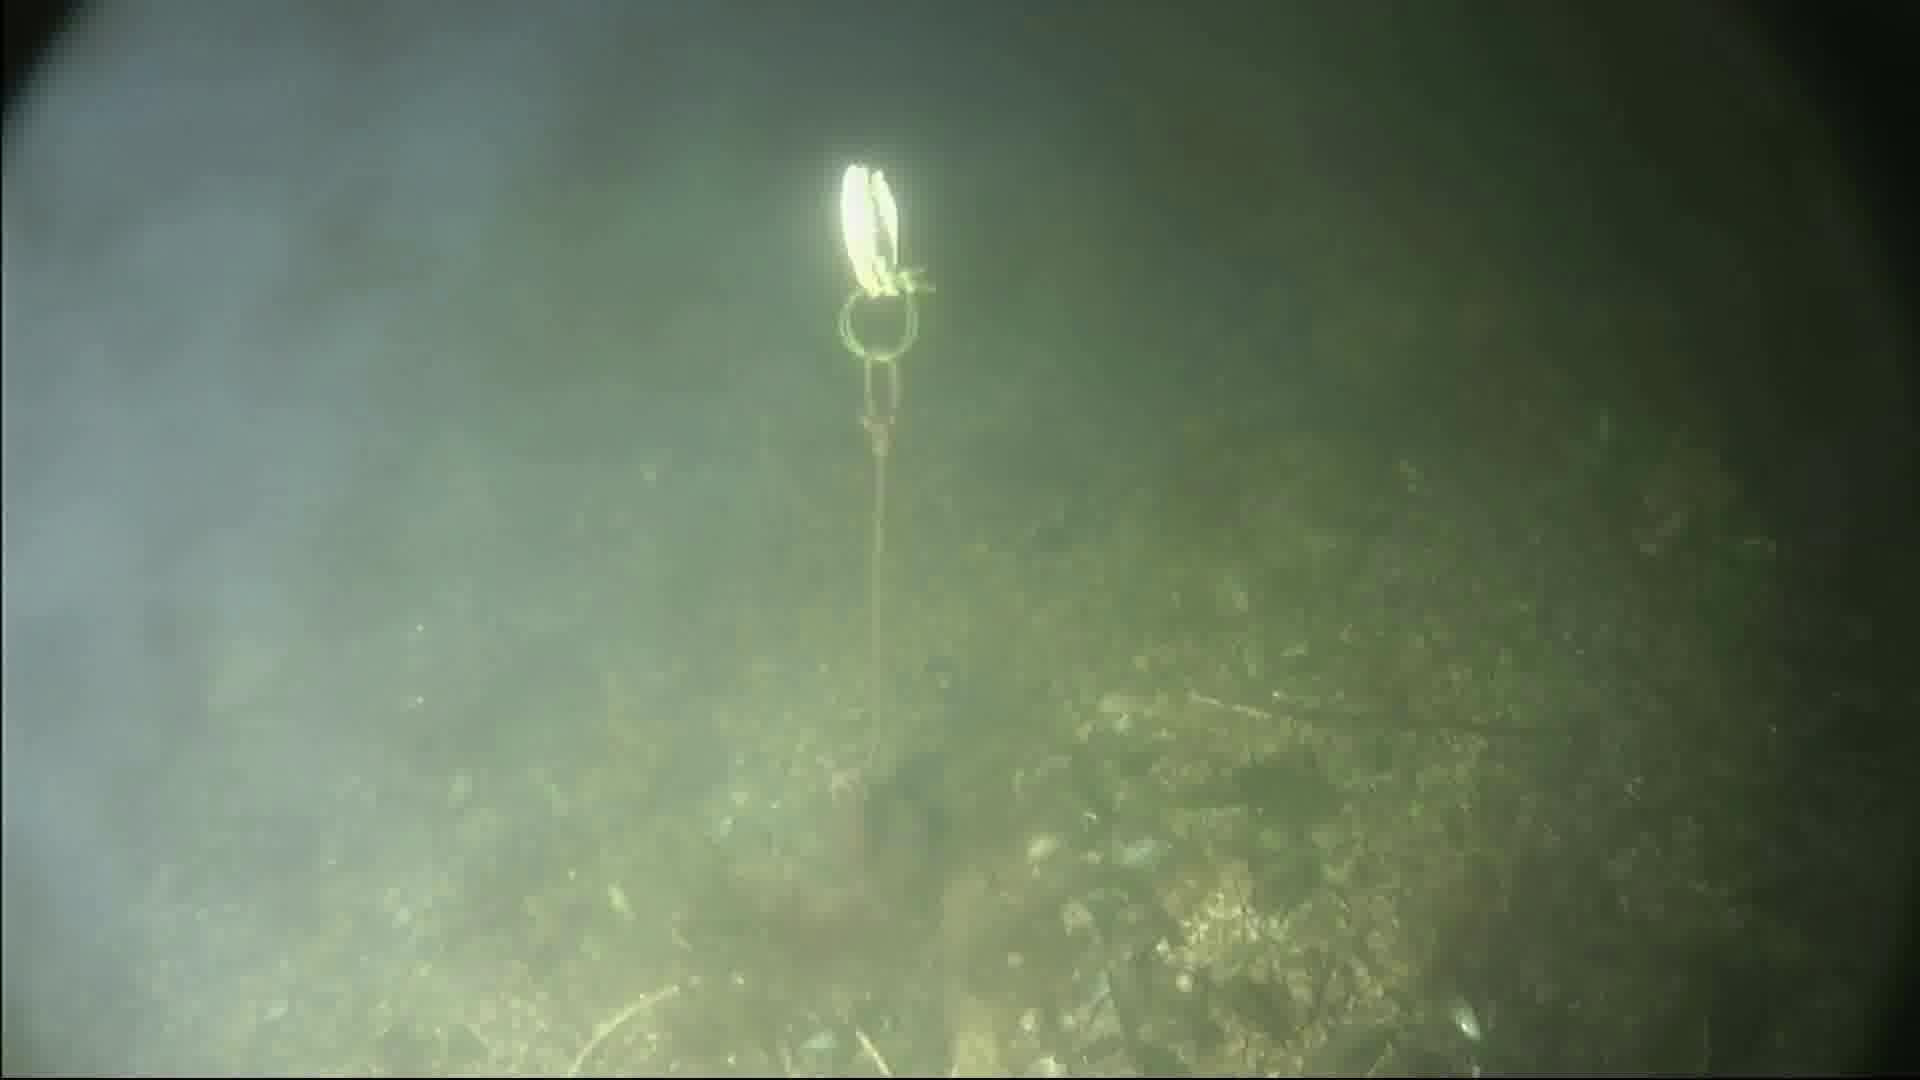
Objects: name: fish